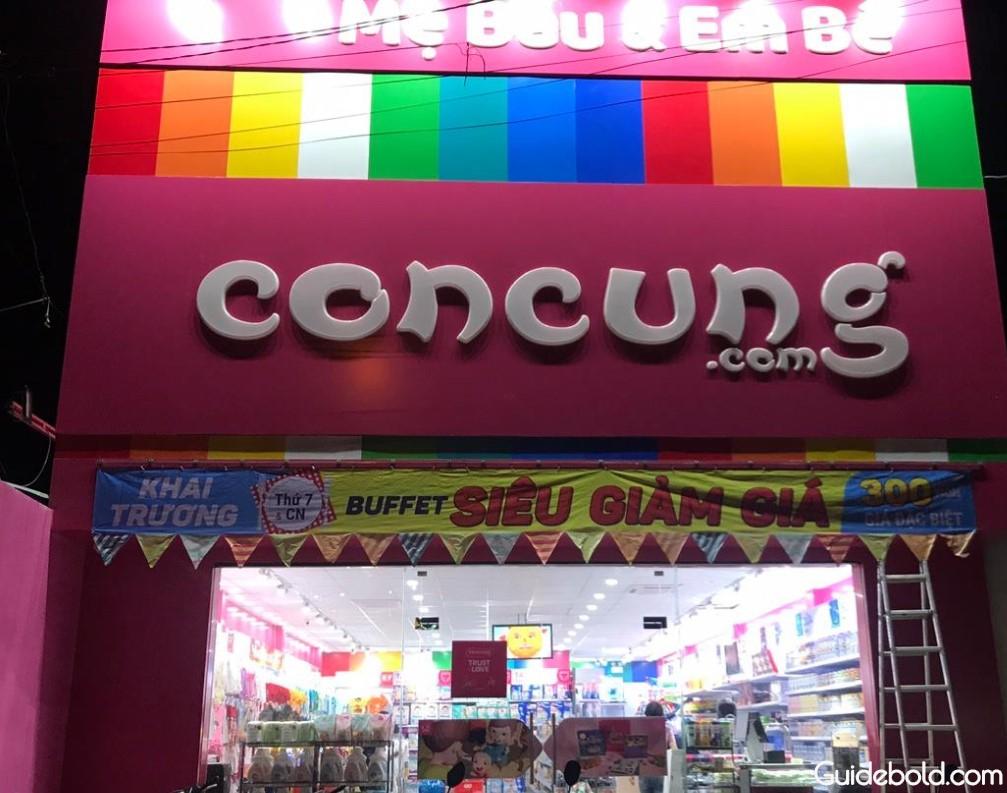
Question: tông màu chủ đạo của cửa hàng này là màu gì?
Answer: tông màu chủ đạo của cửa hàng này là màu hồng